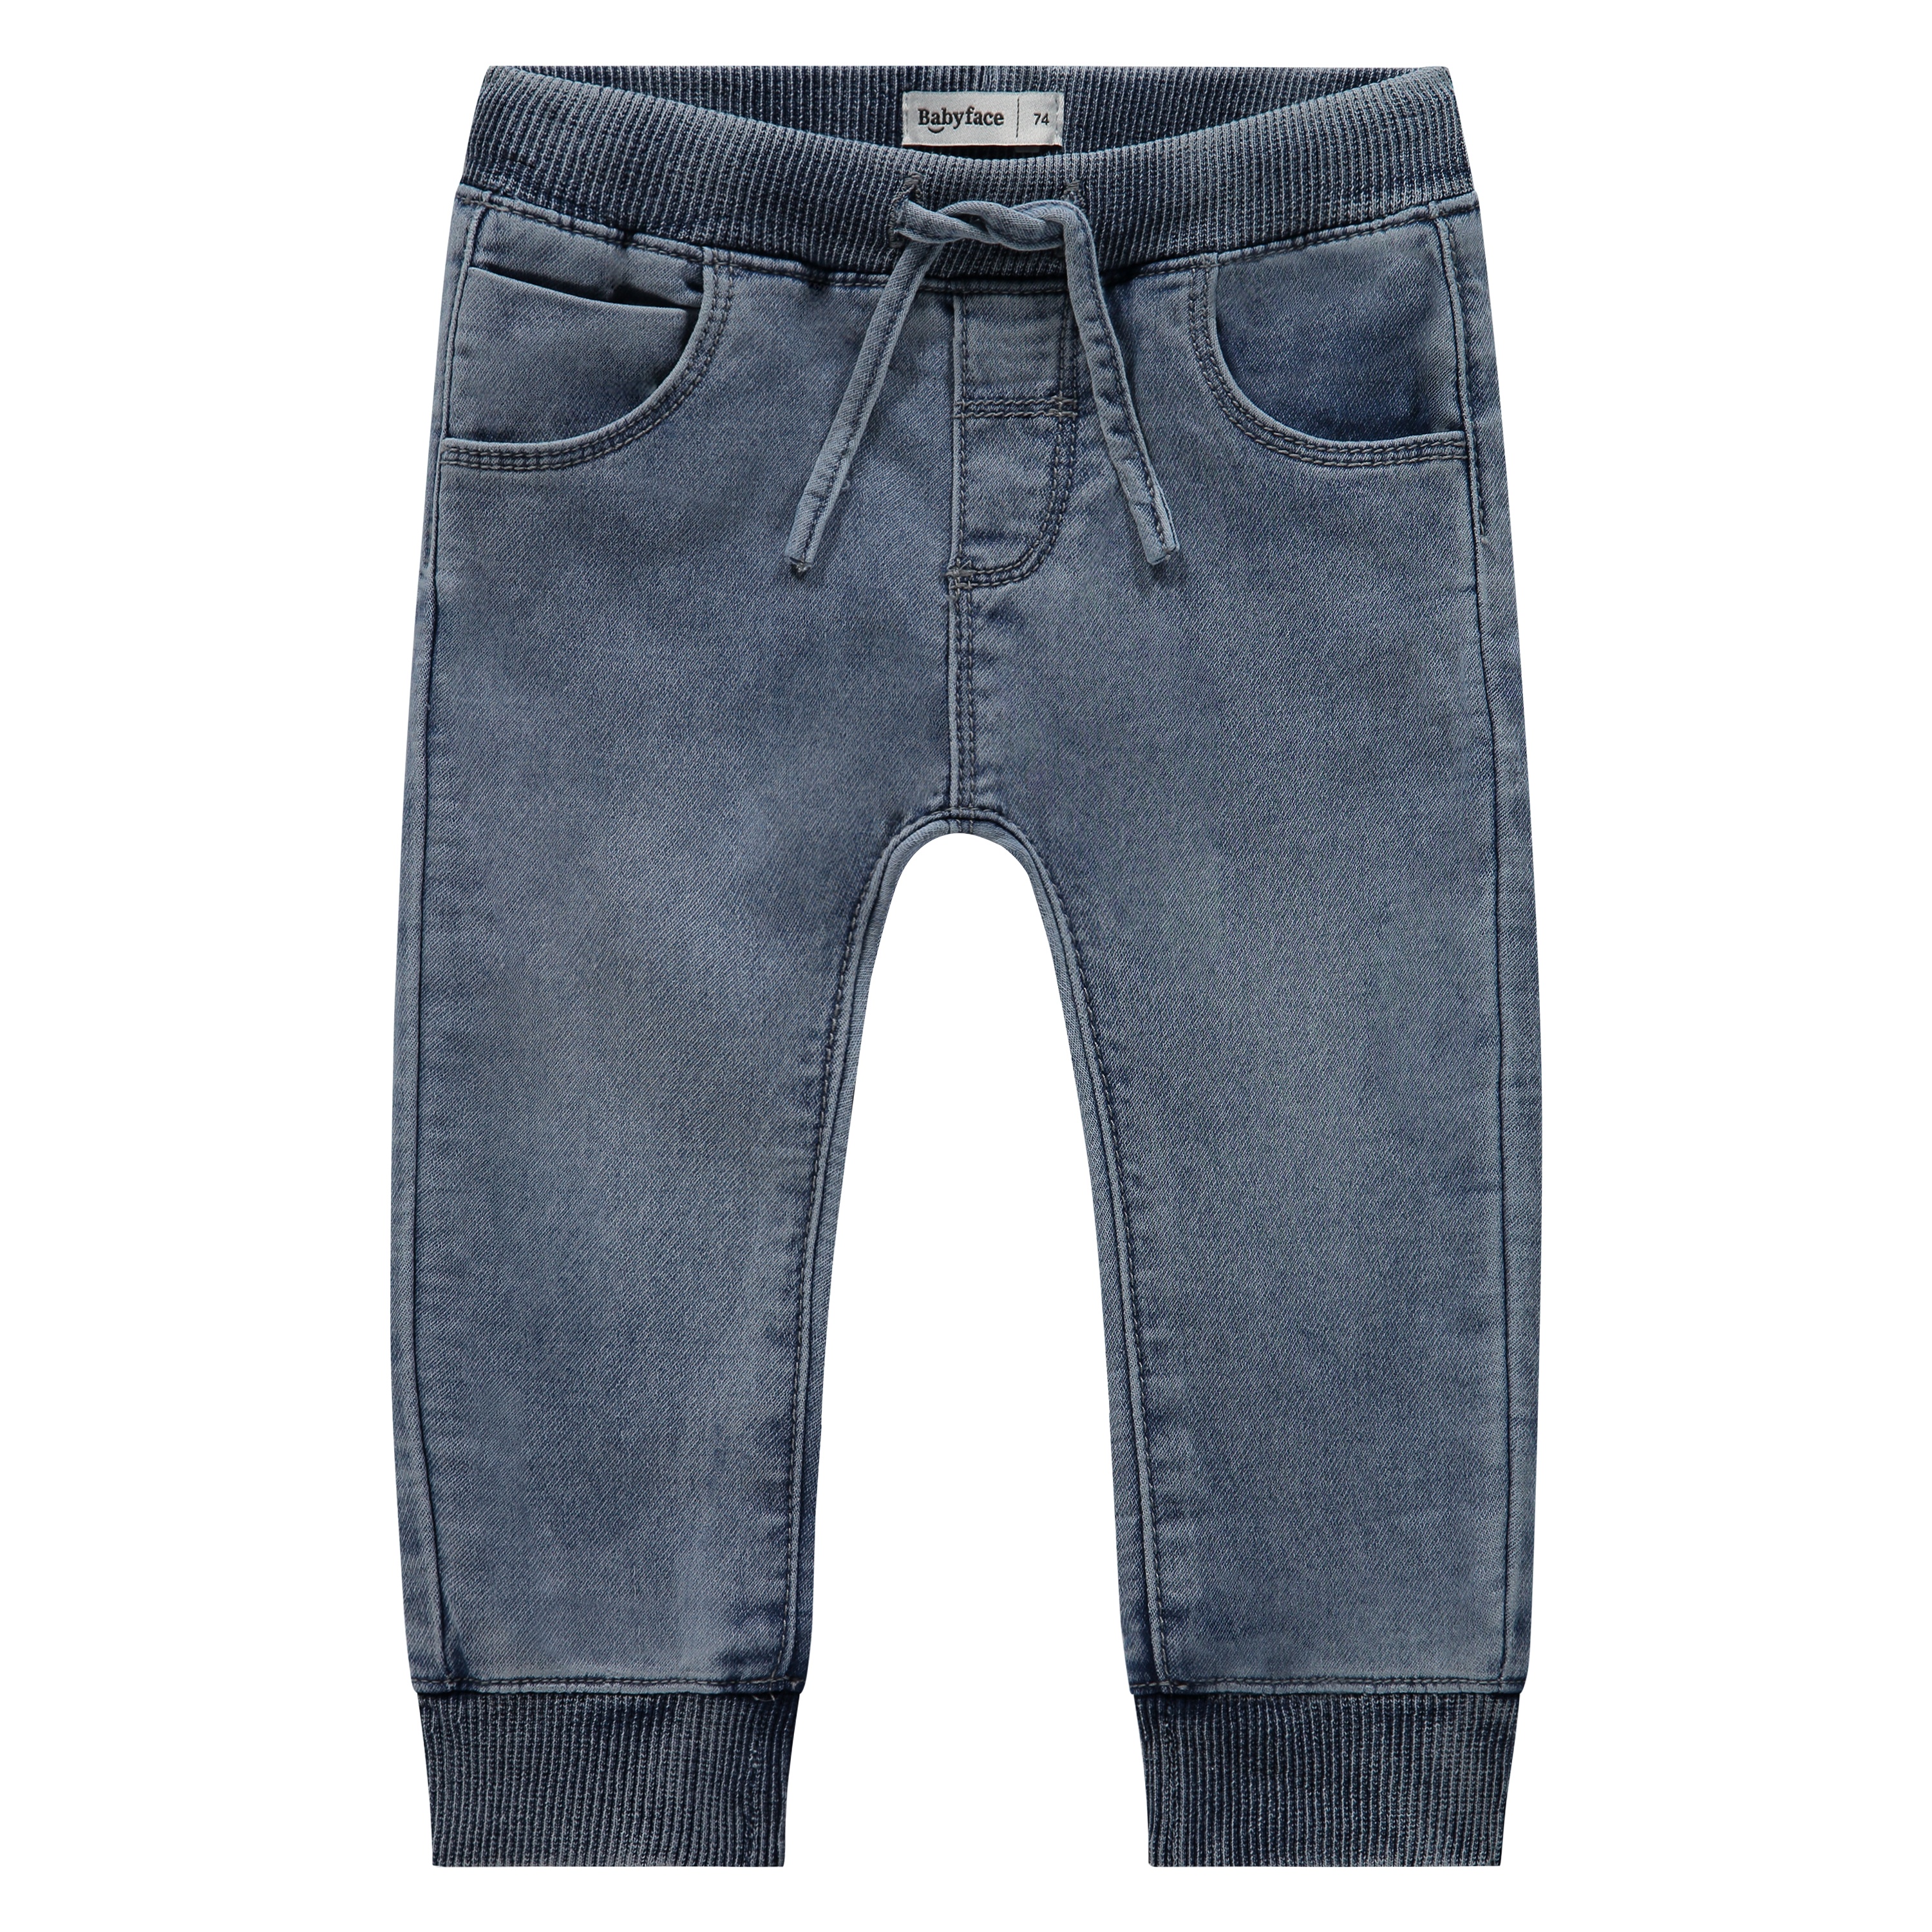
Babyface Baby Boys Jogg Denim Pants BBE25127211
Brand: Babyface Euretco B.V. h.o.d.n. EK Nederland Koninginneweg 1 3871 JZ HOEVELAKEN aftersaleskids@ek-retail.com
Elastischer Bund/Saum Bund mit Tunnelzug
Category: Apparel & Accessories > Clothing > Baby & Toddler Clothing > Baby & Toddler Bottoms > Jeggings